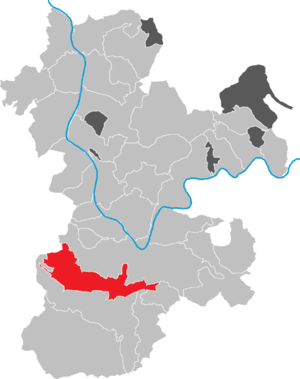
Weilbach (Bayern)
Kort
Weilbach er en købstad i Landkreis Miltenberg i Regierungsbezirk Unterfranken i den tyske delstat Bayern.